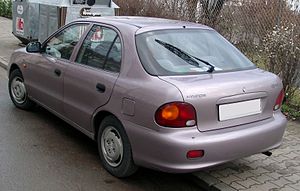
Hyundai Accent / Accent (X3, 1994−1999) / Udstyr
Hyundai Accent er en personbilsmodel fremstillet af Hyundai Motor siden foråret 1994. Modellen afløste forgængeren Hyundai Pony og har skiftevis tilhørt miniklassen og den lille mellemklasse. Hyundai Accent var efter Hyundai S-Coupé den anden bilmodel med egenudviklet motor, hvor forgængerne kørte med licensproducerede Mitsubishi-motorer.